Pushing Daisies

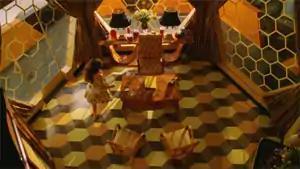
Screenshot from "Bzzzzzzzzz!" showcasing its visual style—the use of colors, symmetry, and shapes.

The distinctive storybook-esque style is continued within the overall design of the visual aspects. Circular background shapes, circular windows, and framing shots within circles was a theme seen consistently throughout the series. Symmetry is a common theme used in the visual style, and characters are often framed in windows, doors, or background props. A heavy use of patterns within a location was often used, where a similar pattern would be used in almost the entire location—the wallpaper, window blinds, bedsheets, pillows, furniture, and even clothing, such as Olive's apartment. The series would often use top-down perspectives and over-head shots would showcase its overall visual style. Regardless of the fact that the show focuses on murder investigations, the morgue is painted in candy-cane stripes and many outfits worn by the characters are vibrantly colored, bright, and cheery (for example, Olive's work uniforms alternate between bright orange and lime-green pinstriped dresses, and Emerson is often seen wearing shades of purple). Only Ned consistently wears black.